The Temptations

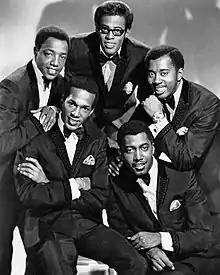
The "Classic Five" lineup of the Temptations in 1967Clockwise from top: David Ruffin, Melvin Franklin, Otis Williams, Eddie Kendricks and Paul Williams

The Temptations is an American vocal group formed in Detroit, Michigan, in 1961 as The Elgins, known for their string of successful singles and albums with Motown from the 1960s to the mid-1970s. The group's work with producer Norman Whitfield, beginning with the Top 10 hit single "Cloud Nine" in October 1968, pioneered psychedelic soul, and was significant in the evolution of R&B and soul music. The group members were known for their choreography, distinct harmonies, and dress style. Having sold tens of millions of albums, the Temptations are among the most successful groups in popular music.